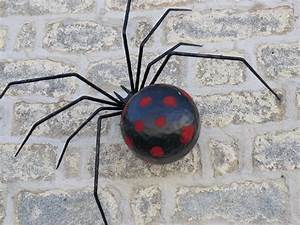
Label: spider